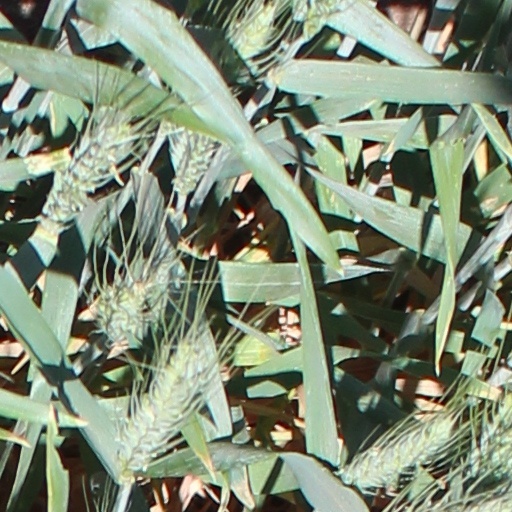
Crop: wheat